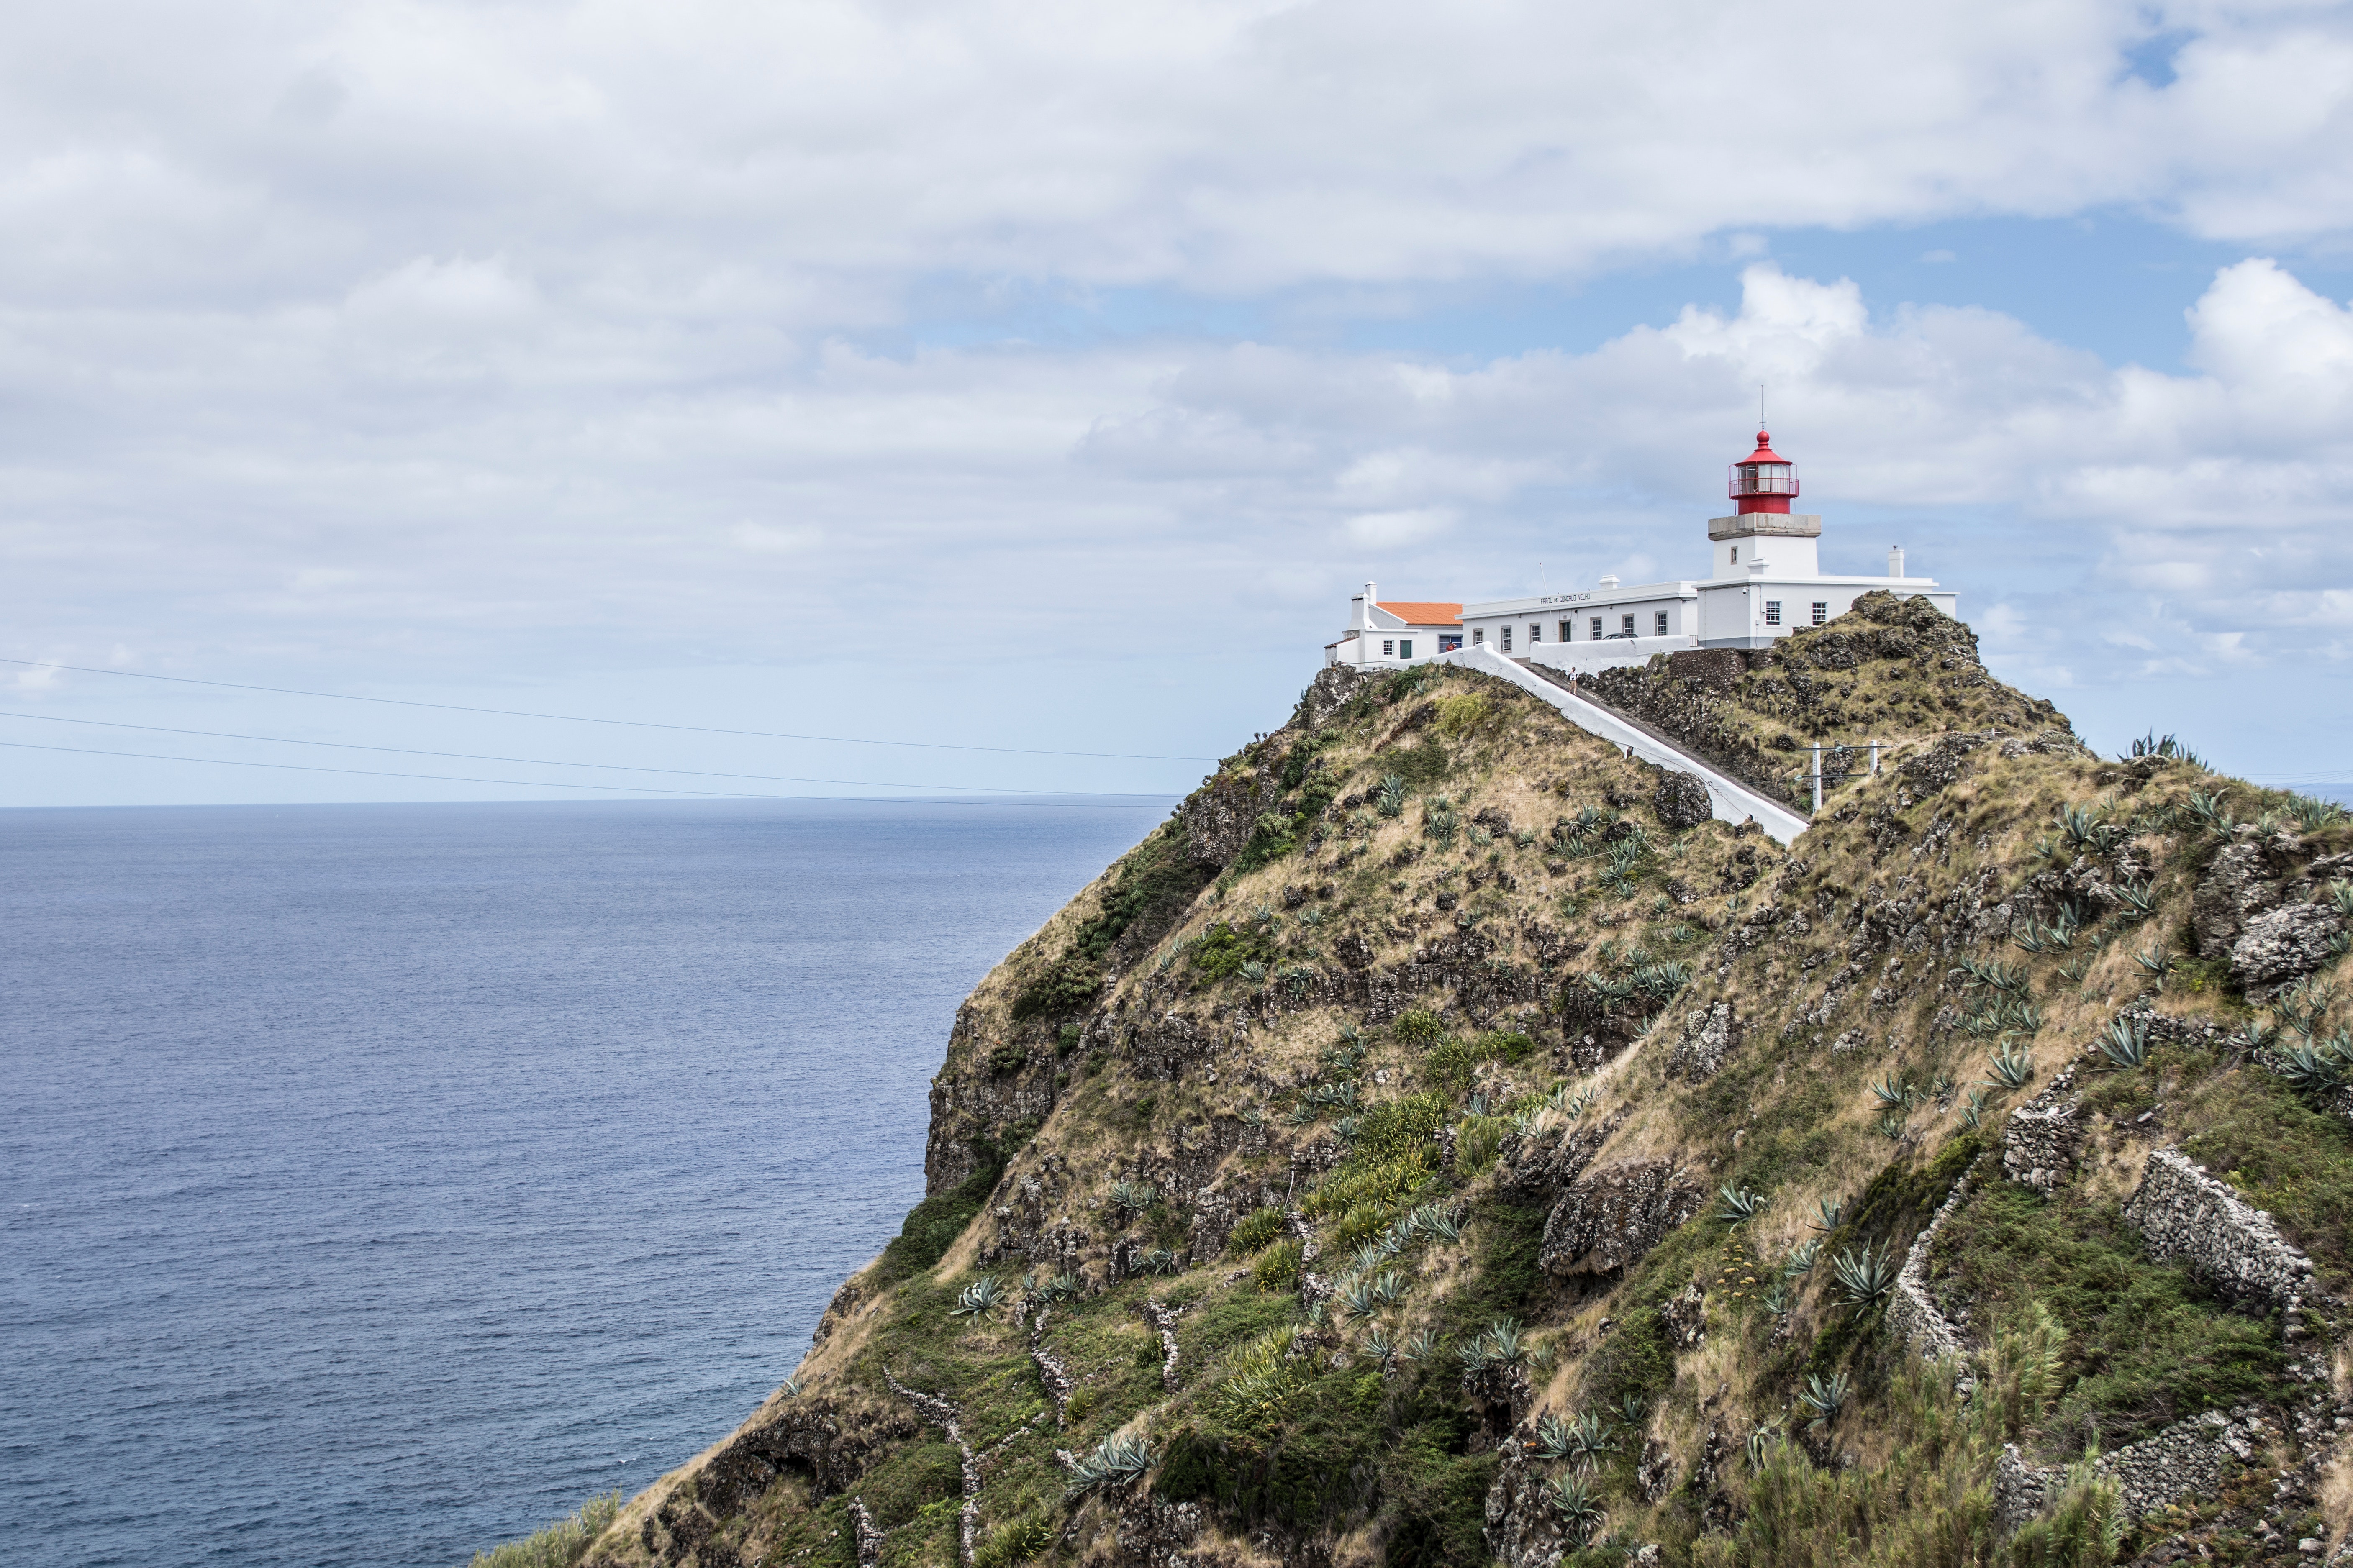
cliff, promontory, klippe, headland, sky, sea, terrain, coast, cape, coastal and oceanic landforms, mountain, ocean, tourism, escarpment, cloud, tower, rock, Raised beach, hill, beacon, lighthouse